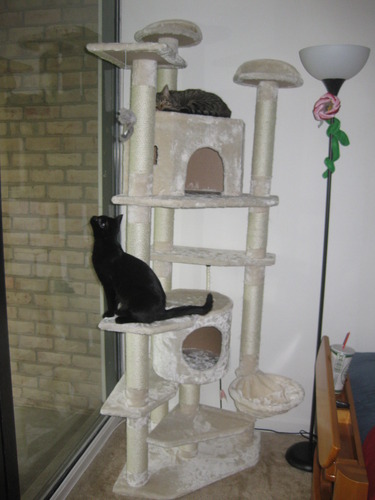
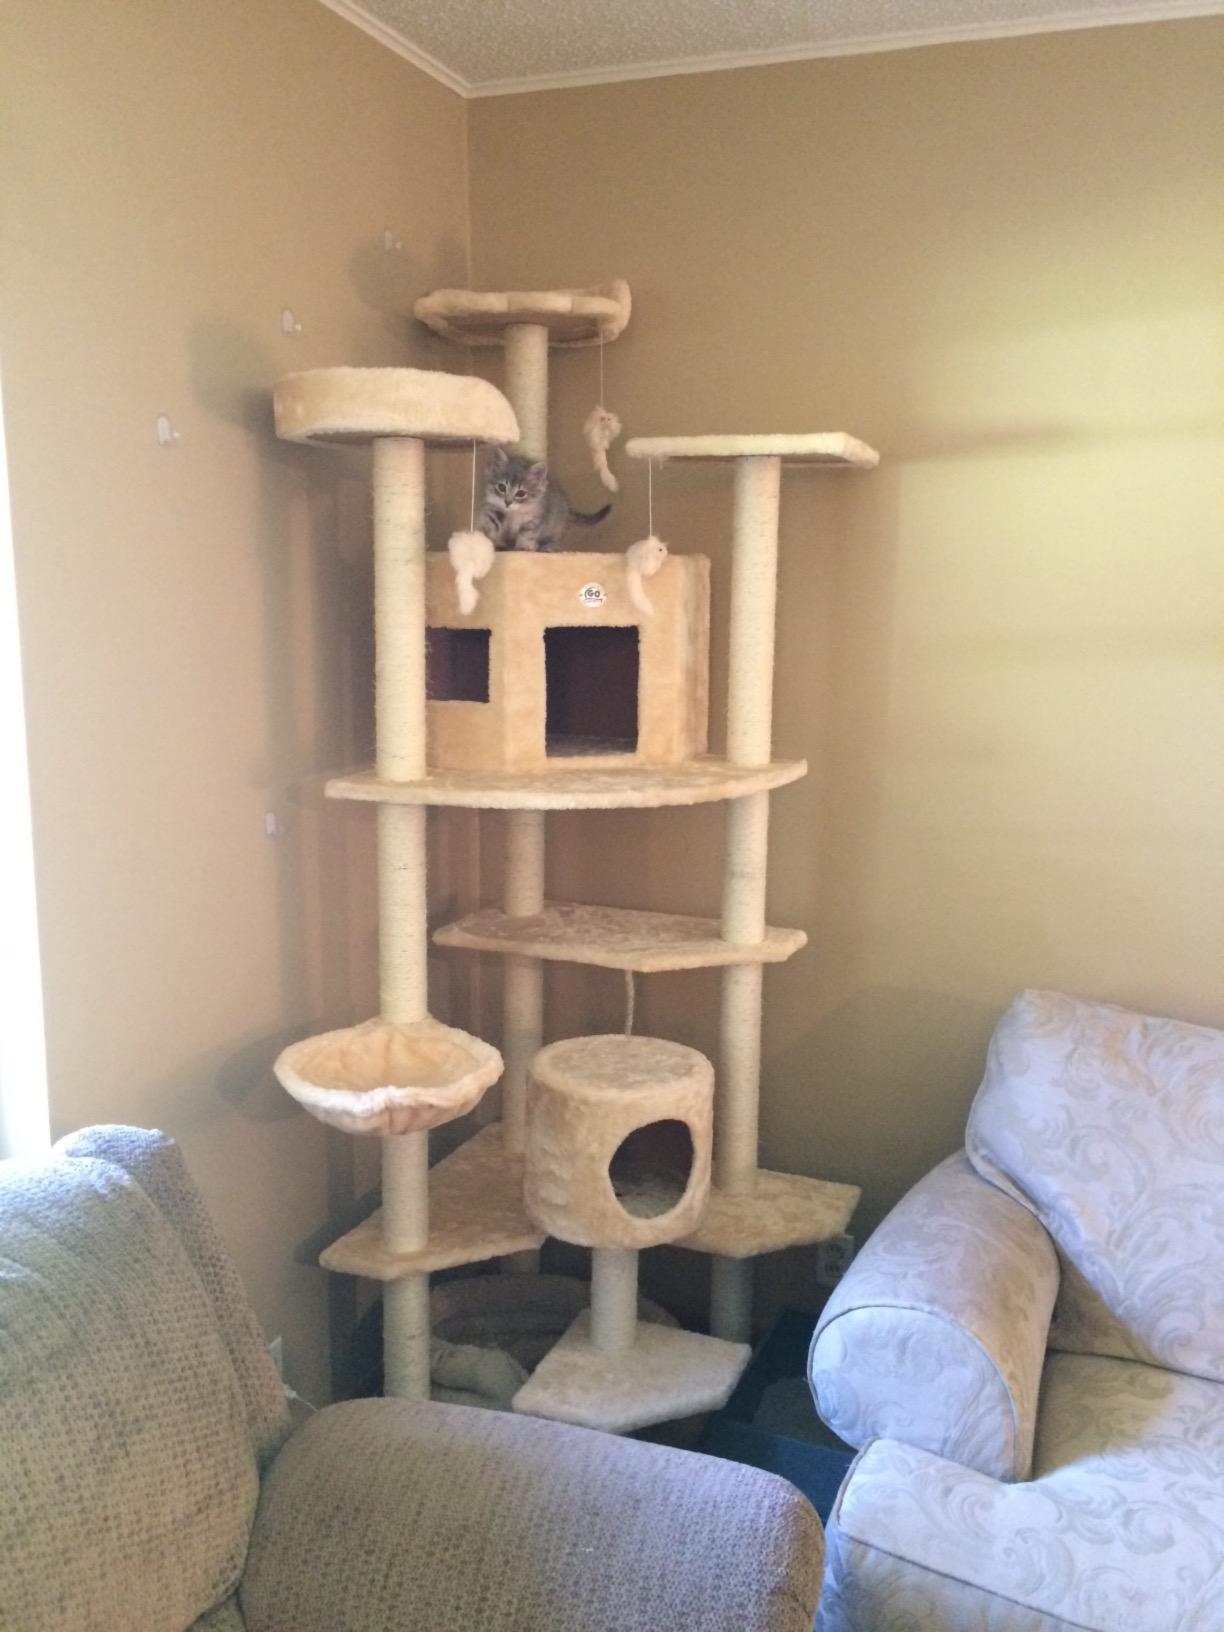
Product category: items_cat tree
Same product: no